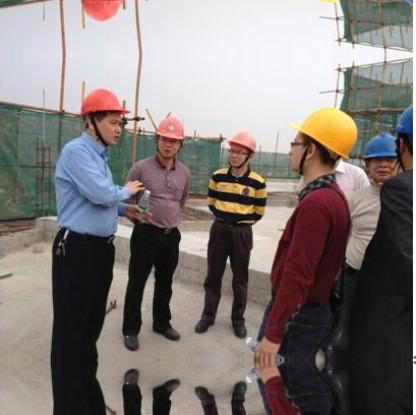
Objects in the image:
label: helmet
label: helmet
label: helmet
label: helmet
label: helmet
label: helmet
label: helmet